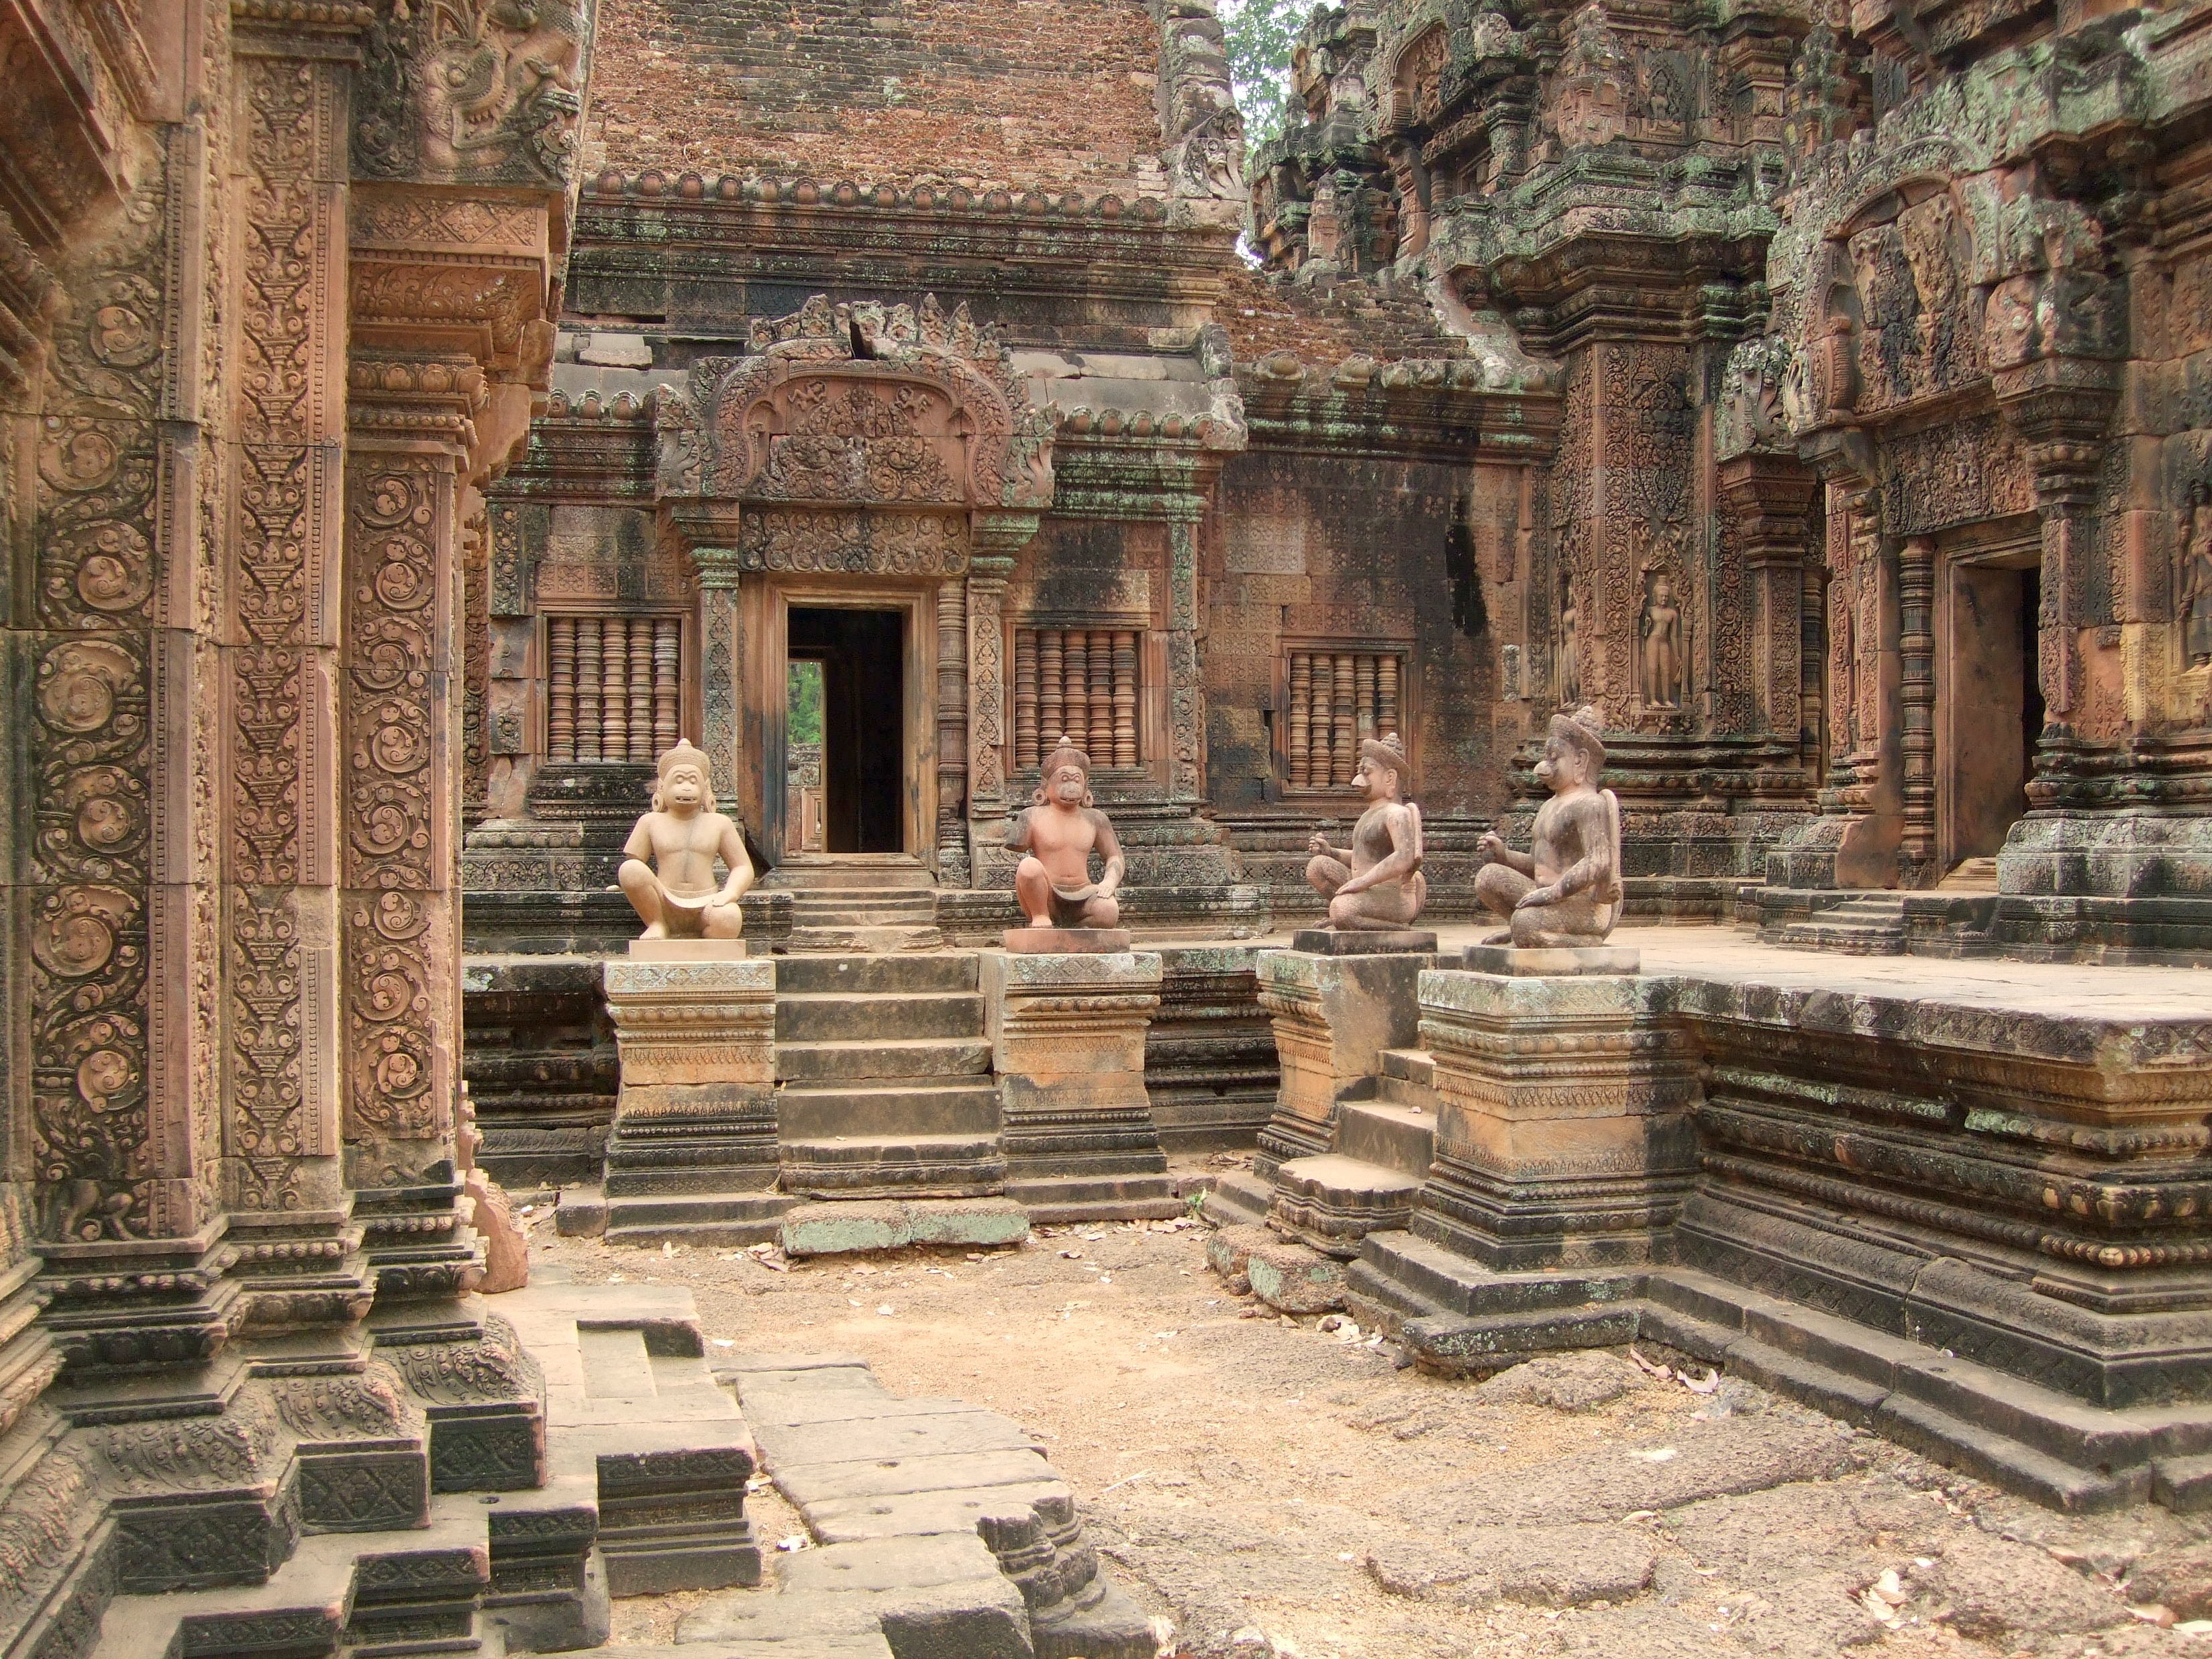
building, palace, place of worship, temple, ruins, cambodia, monastery, history, wat, archaeological site, stone carving, hindu temple, historic site, ancient history, ancient roman architecture, ankorwat, siamreap